Lagerpeton

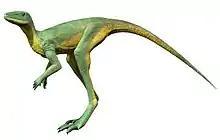
Life restoration

"Lagerpeton" is estimated to have been 70 cm (28 in) in length based on the length of the hindlimb; the most complete hindlimb specimen, from PVL 4619, measures 257.9mm from proximal femur to distal ungual. Body mass has been estimated as no more than , based on the slender cross section of limb bones and estimates between more derived dinosauromorphs, such as "Silesaurus", and basal saurischians like "Eoraptor". Twenty one autapomorphic characters have been identified in "L. chanarensis", these include: the anterior inclination of the posterior dorsal neural spines, the hook-shaped femoral head and the length of digit IV and metatarsal IV being greater than digit III and metatarsal III. "L. chanarensis" lacks many dinosaurian characters, such as the anterior trochanter, placing it basal within Dinosauromorpha or even outside the group altogether.